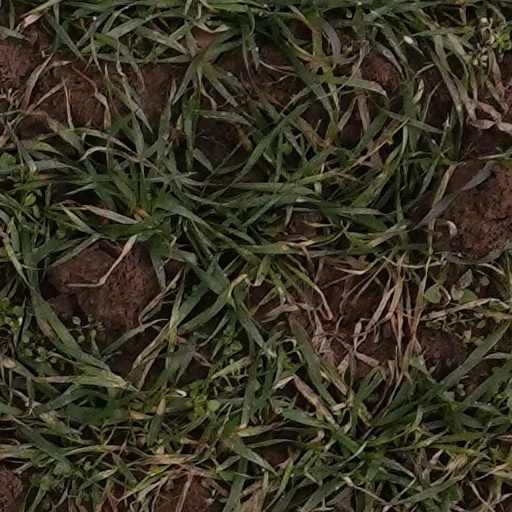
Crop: wheat